Canadian Socialist League

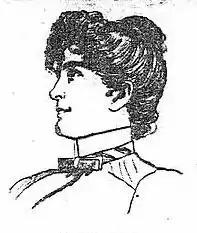
Margaret Haile, CSL candidate for North Toronto, from 1902 campaign material

In 1902 the CSL nominated Margaret Haile as its candidate for North Toronto in the 1902 provincial election.